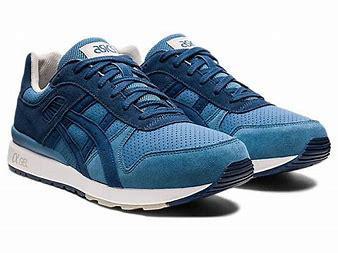
Brand: Asics
Model: Gt Ii